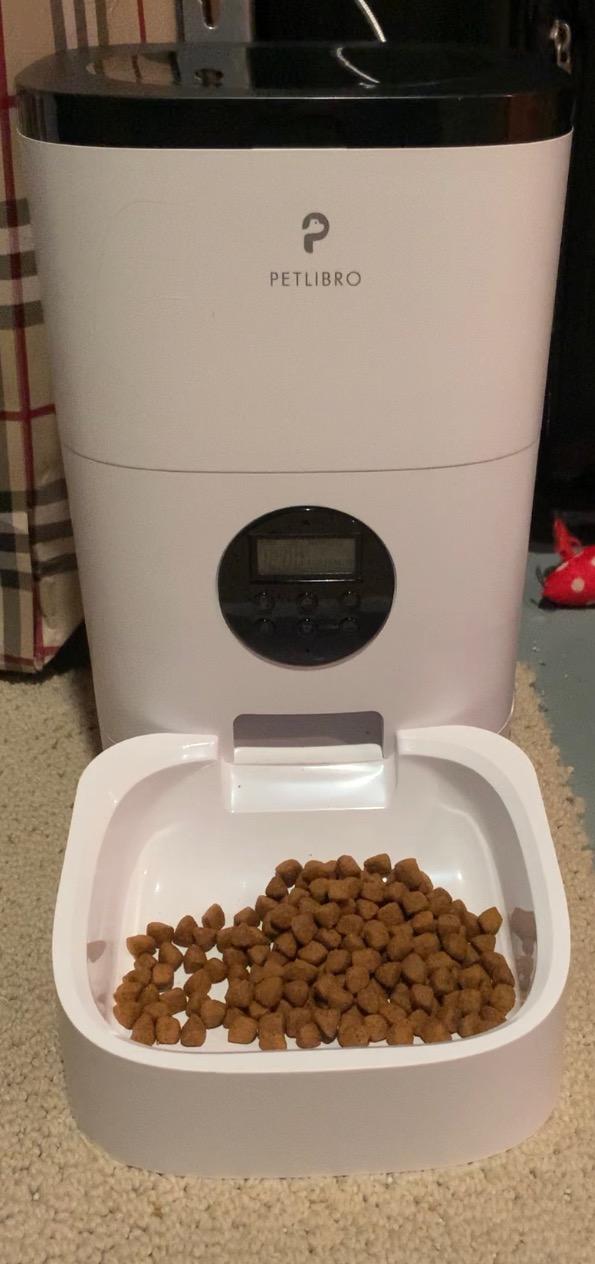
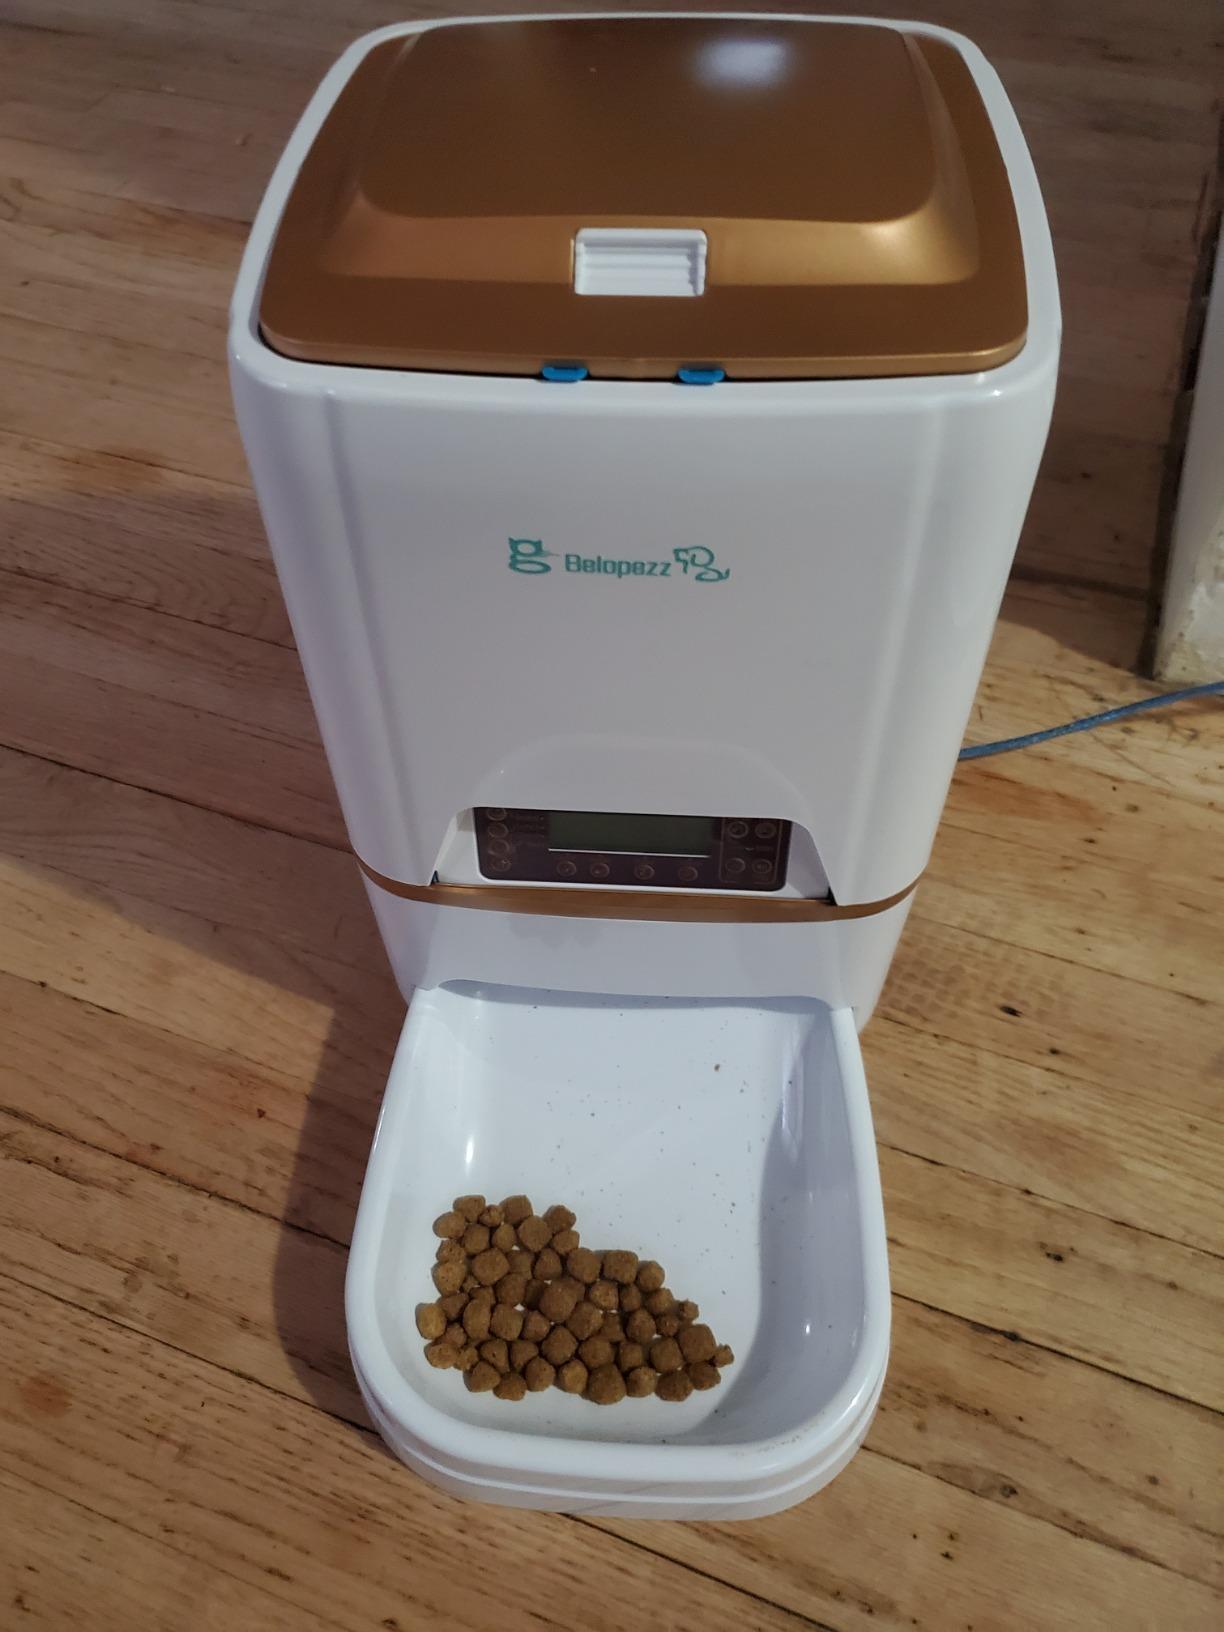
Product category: items_feeder
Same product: no